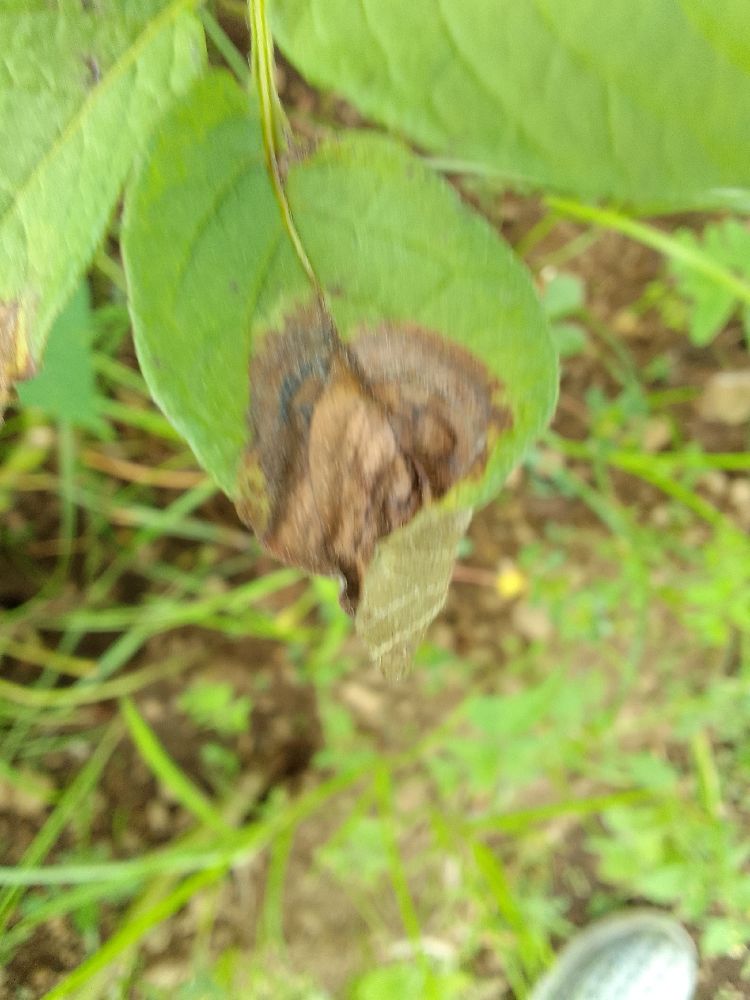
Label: Late blight